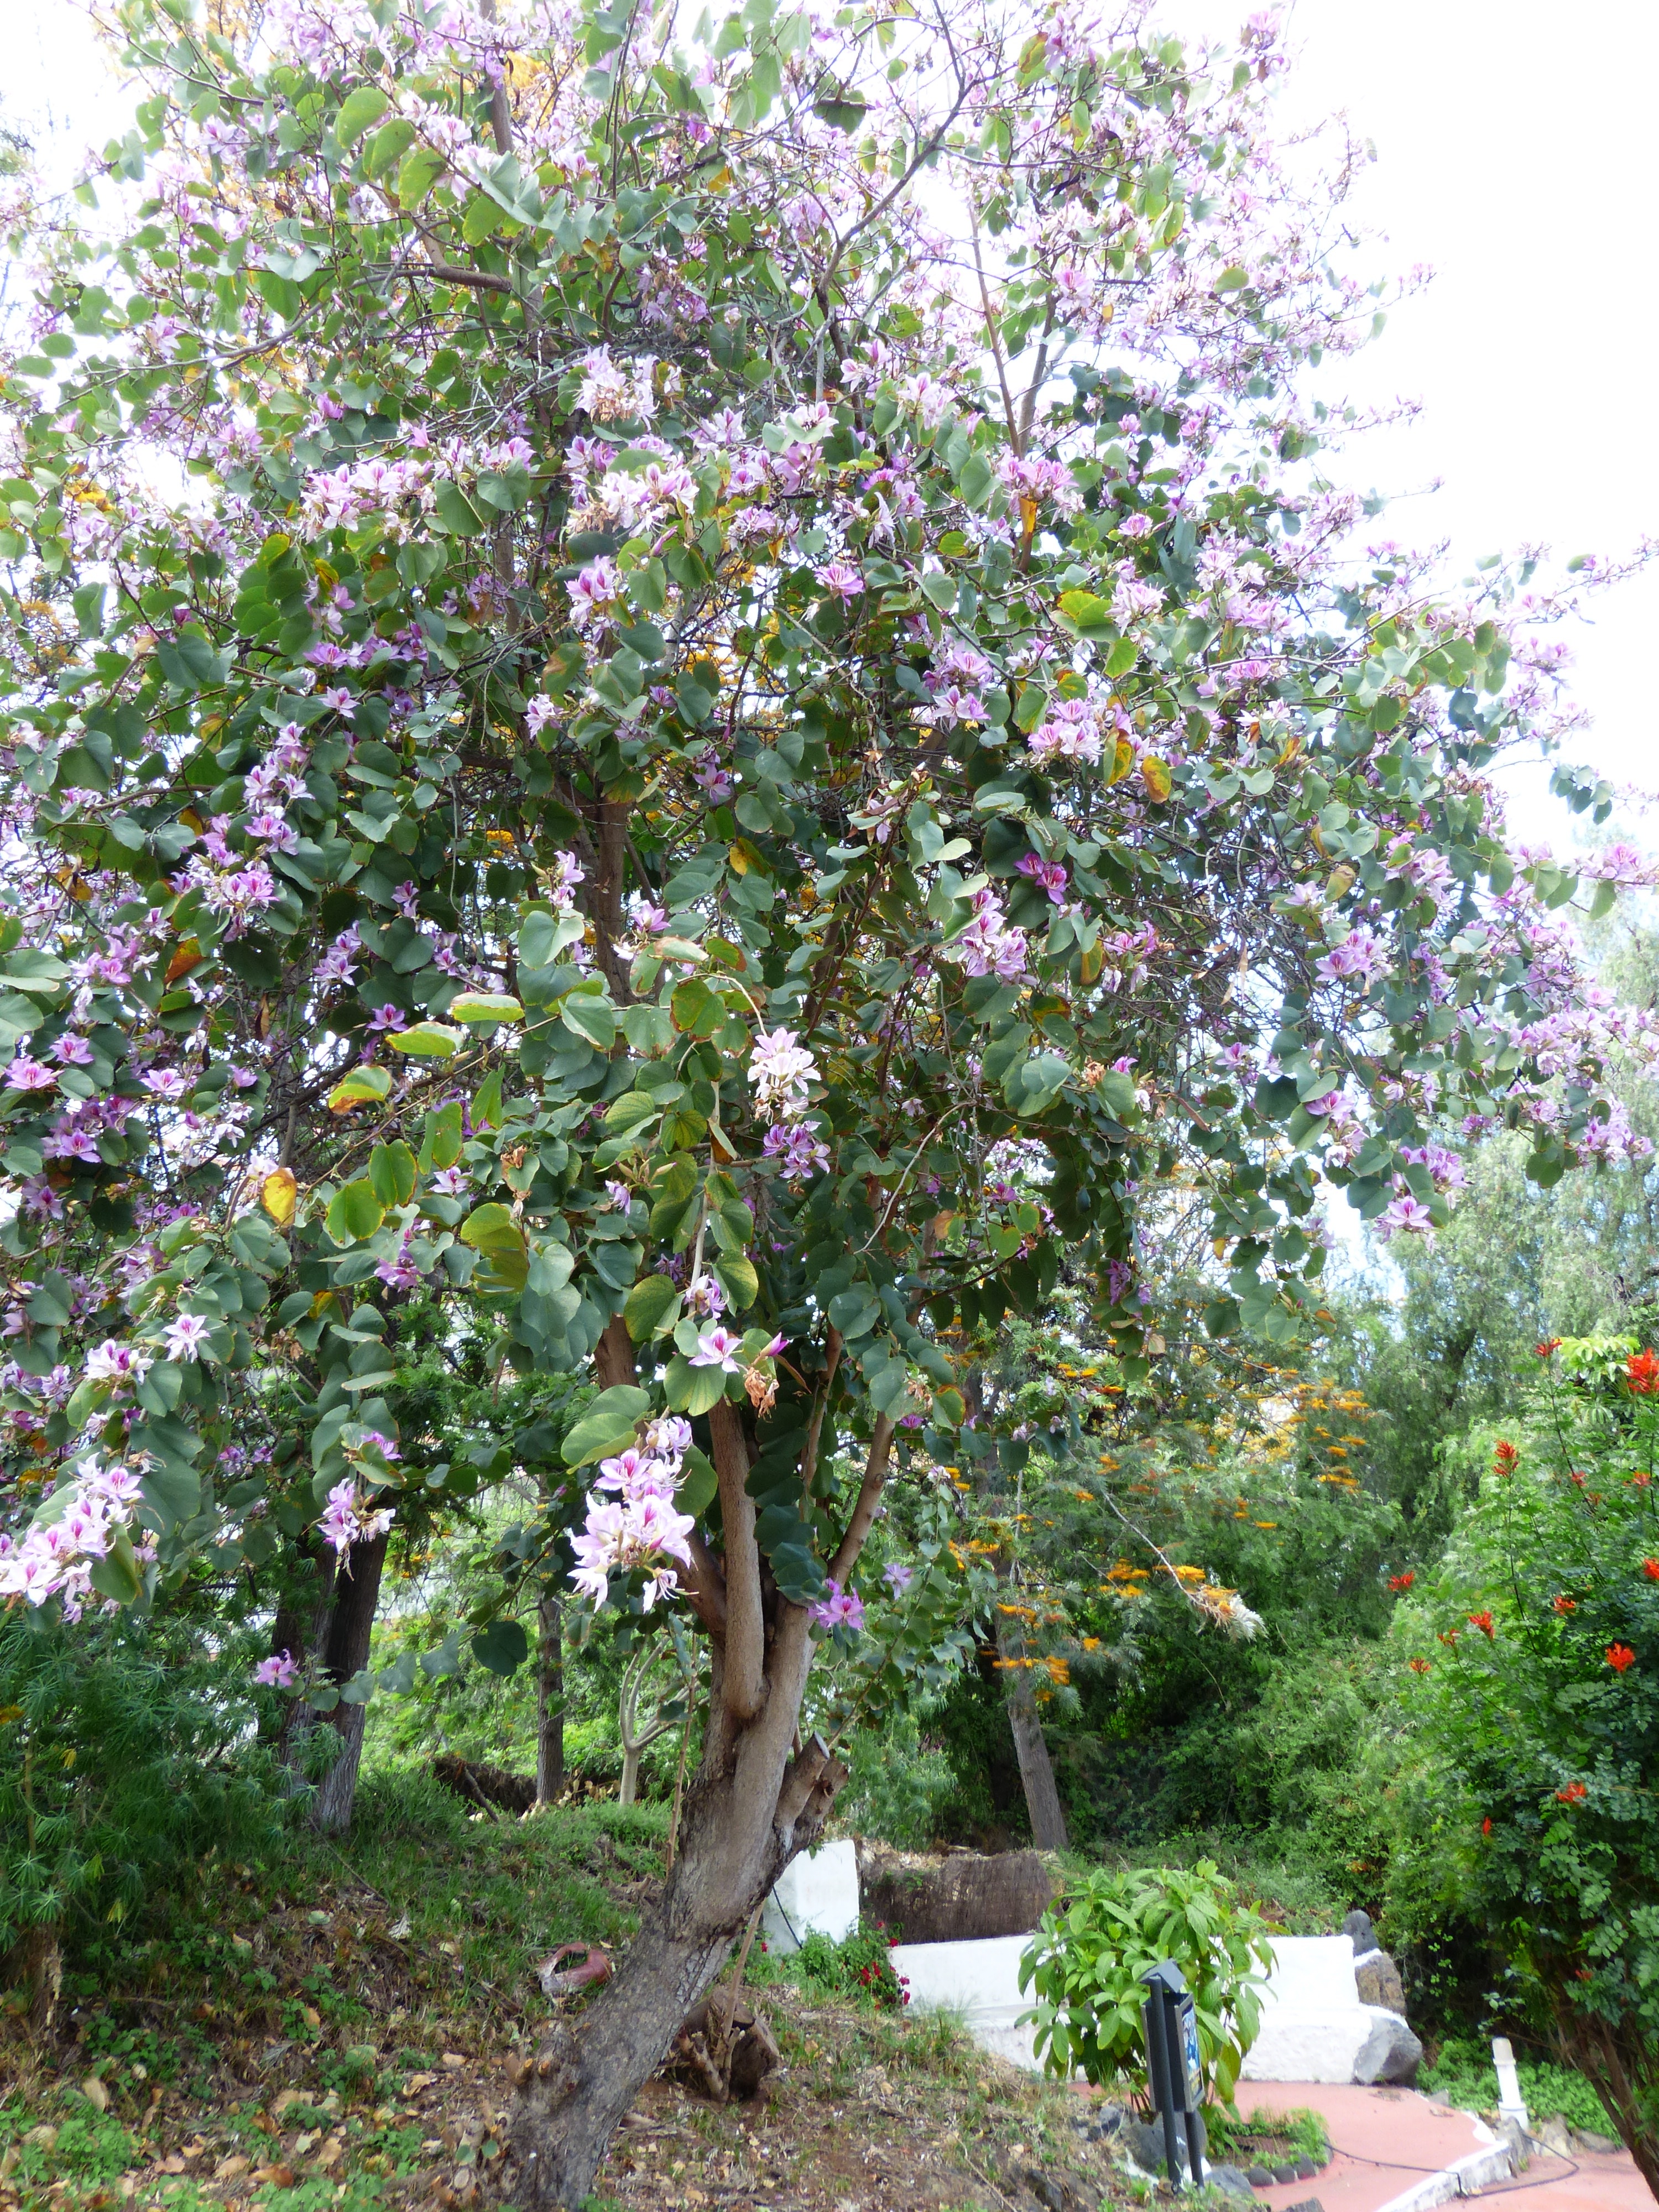
tree, blossom, plant, flower, bloom, produce, evergreen, botany, pink, flowers, shrub, violet, tenerife, canary islands, legume, flowering plant, rose family, fabaceae, light purple, bauhinia, woody plant, land plant, orchid tree, bauhinie